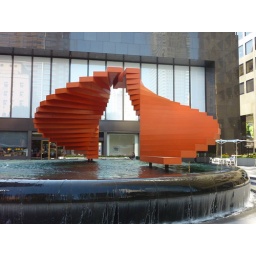
red thingy in water stuff